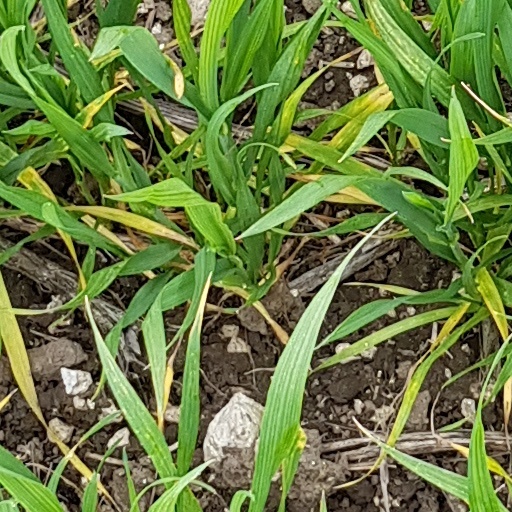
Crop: wheat